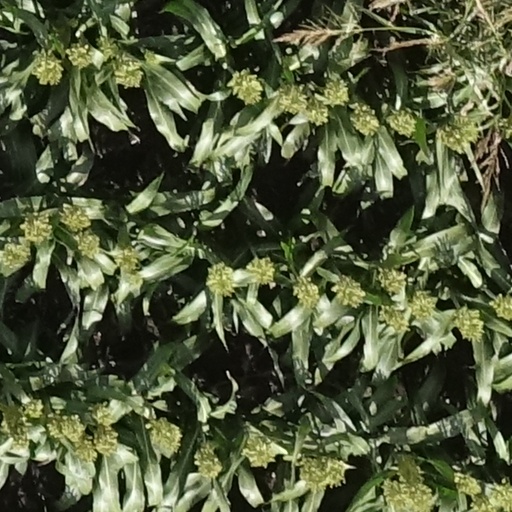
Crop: sorghum